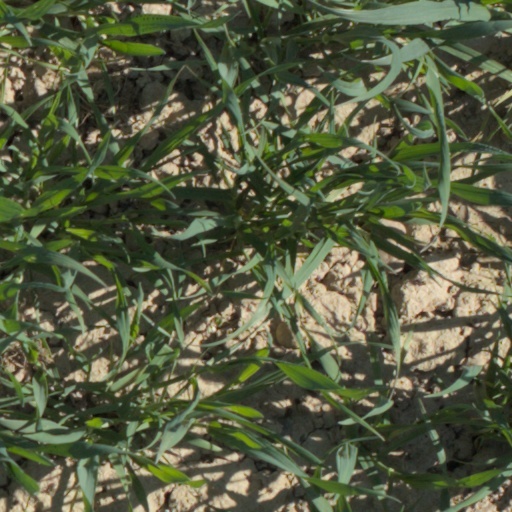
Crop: wheat